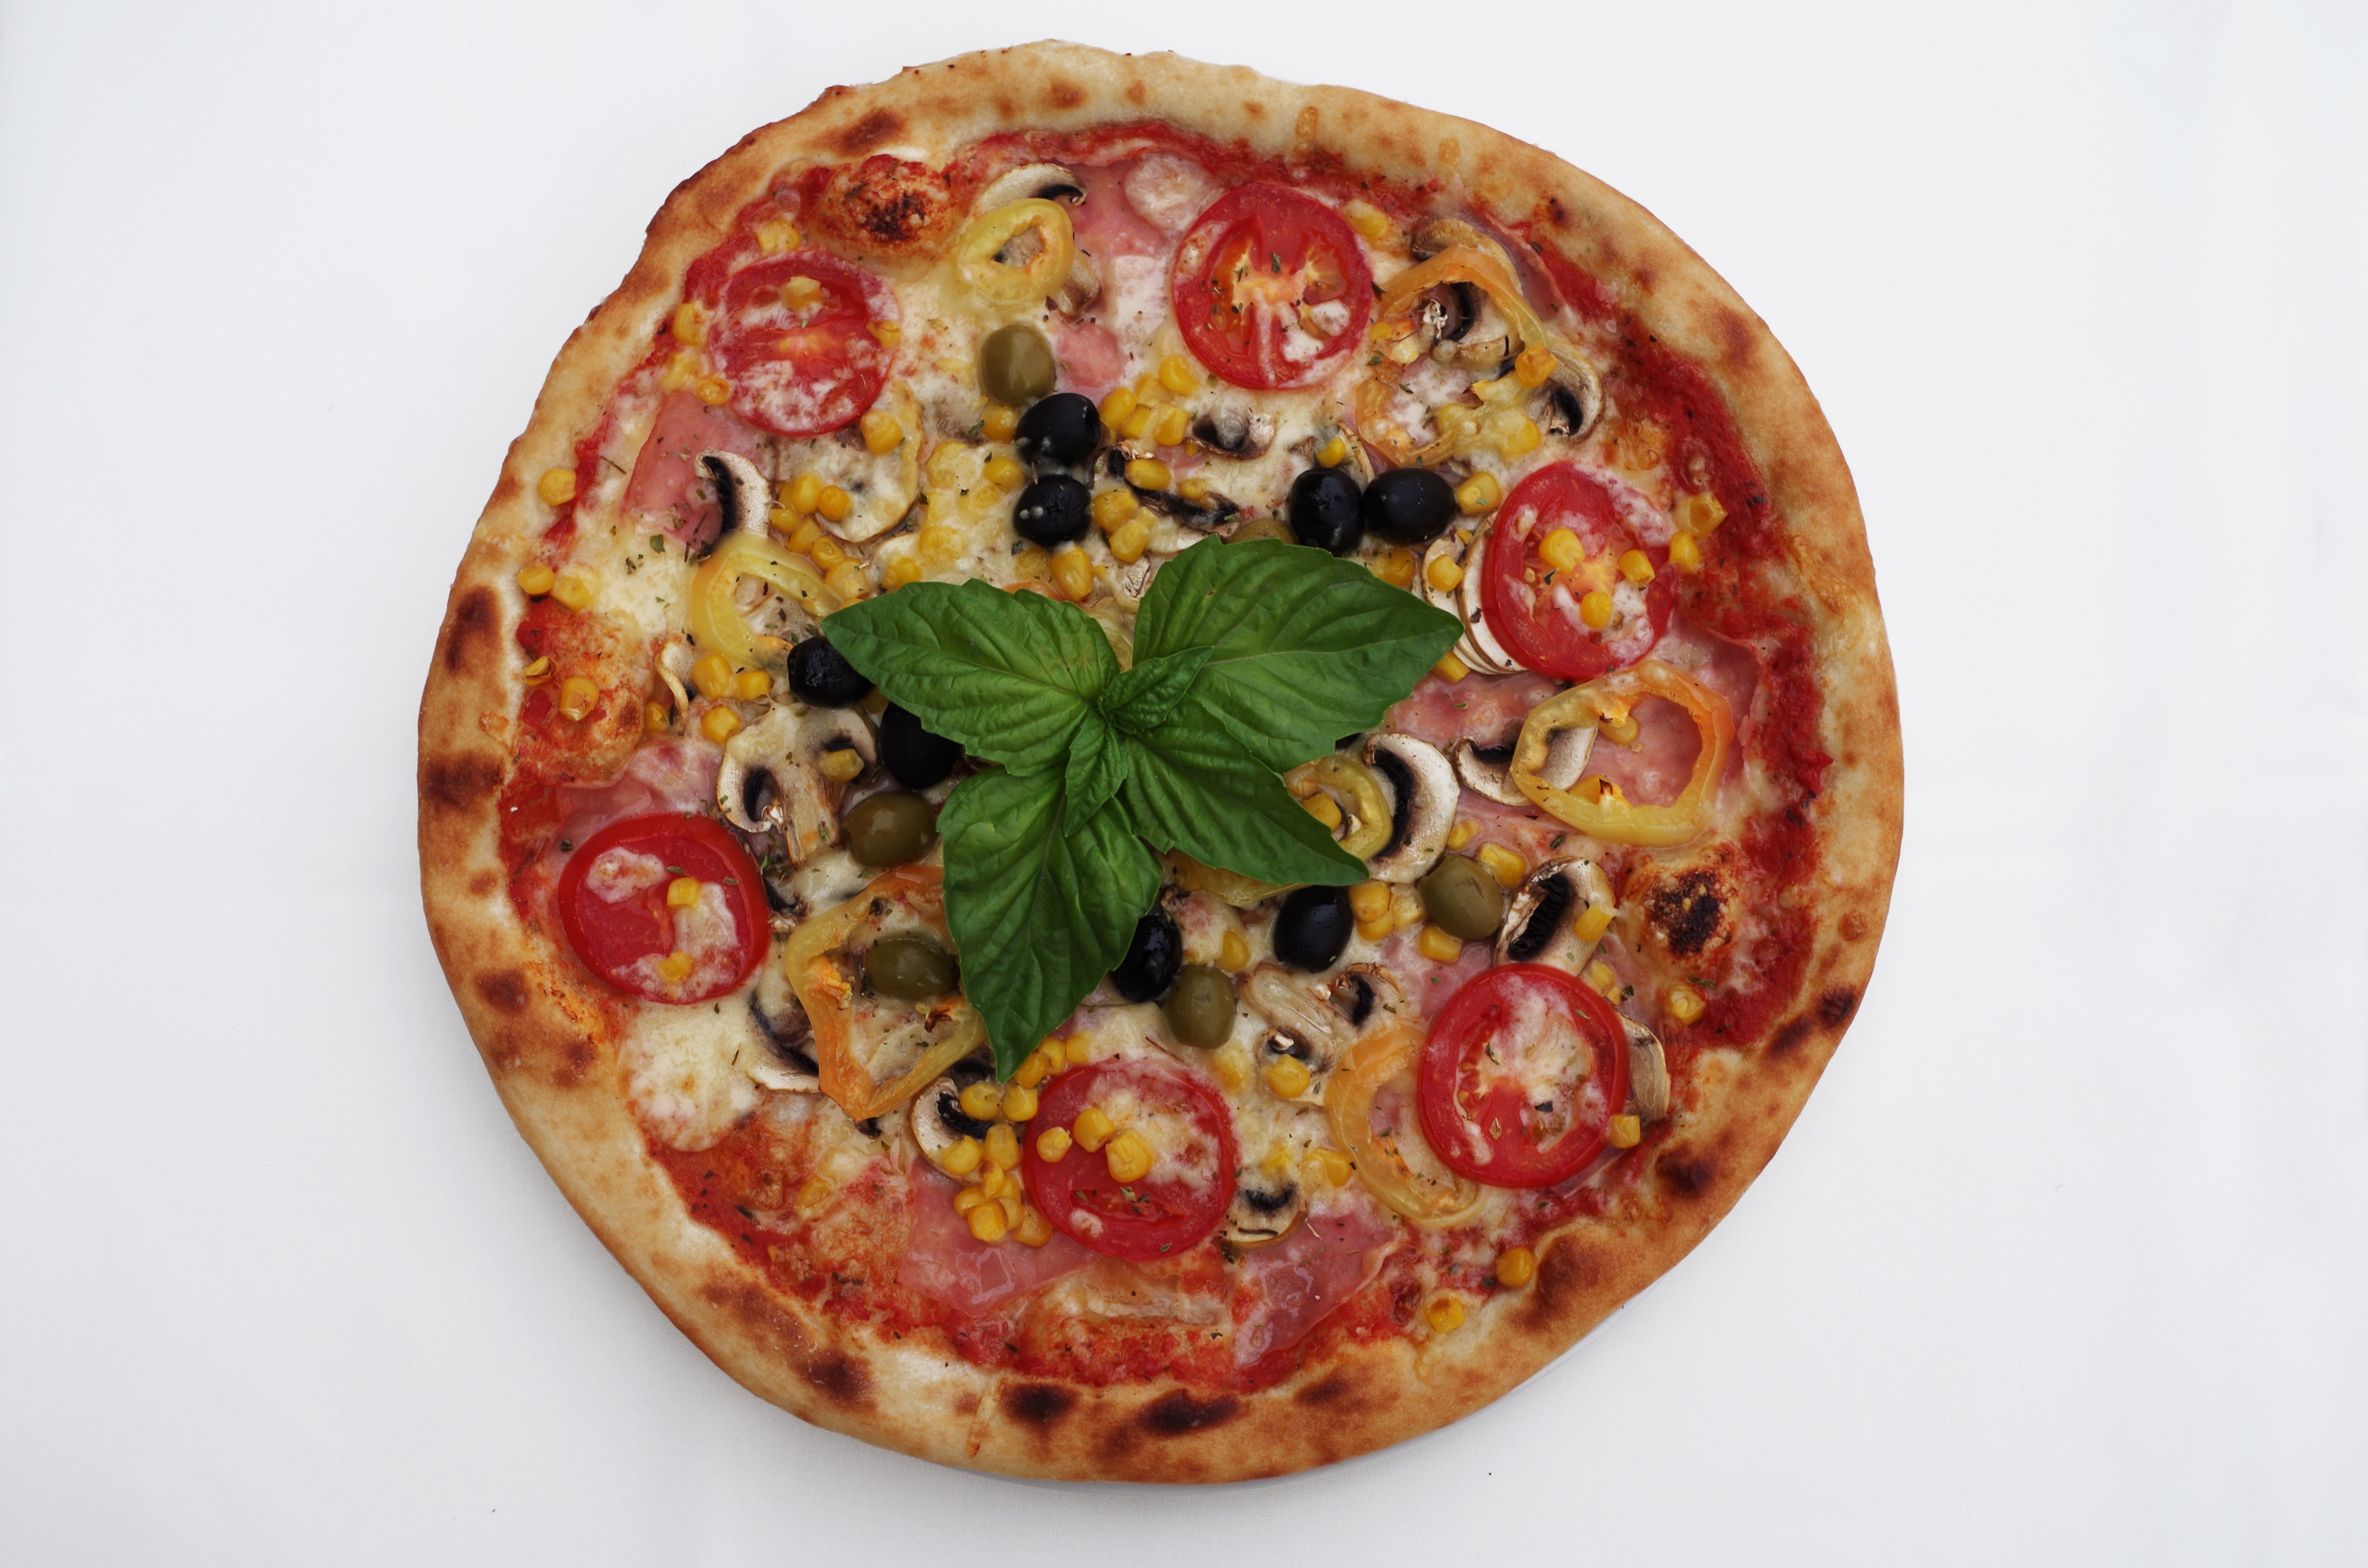
dish, meal, food, cuisine, basil, pizza, pepperoni, olives, italian food, tarte flamb e, pizza cheese, european food, salt cured meat, sicilian pizza